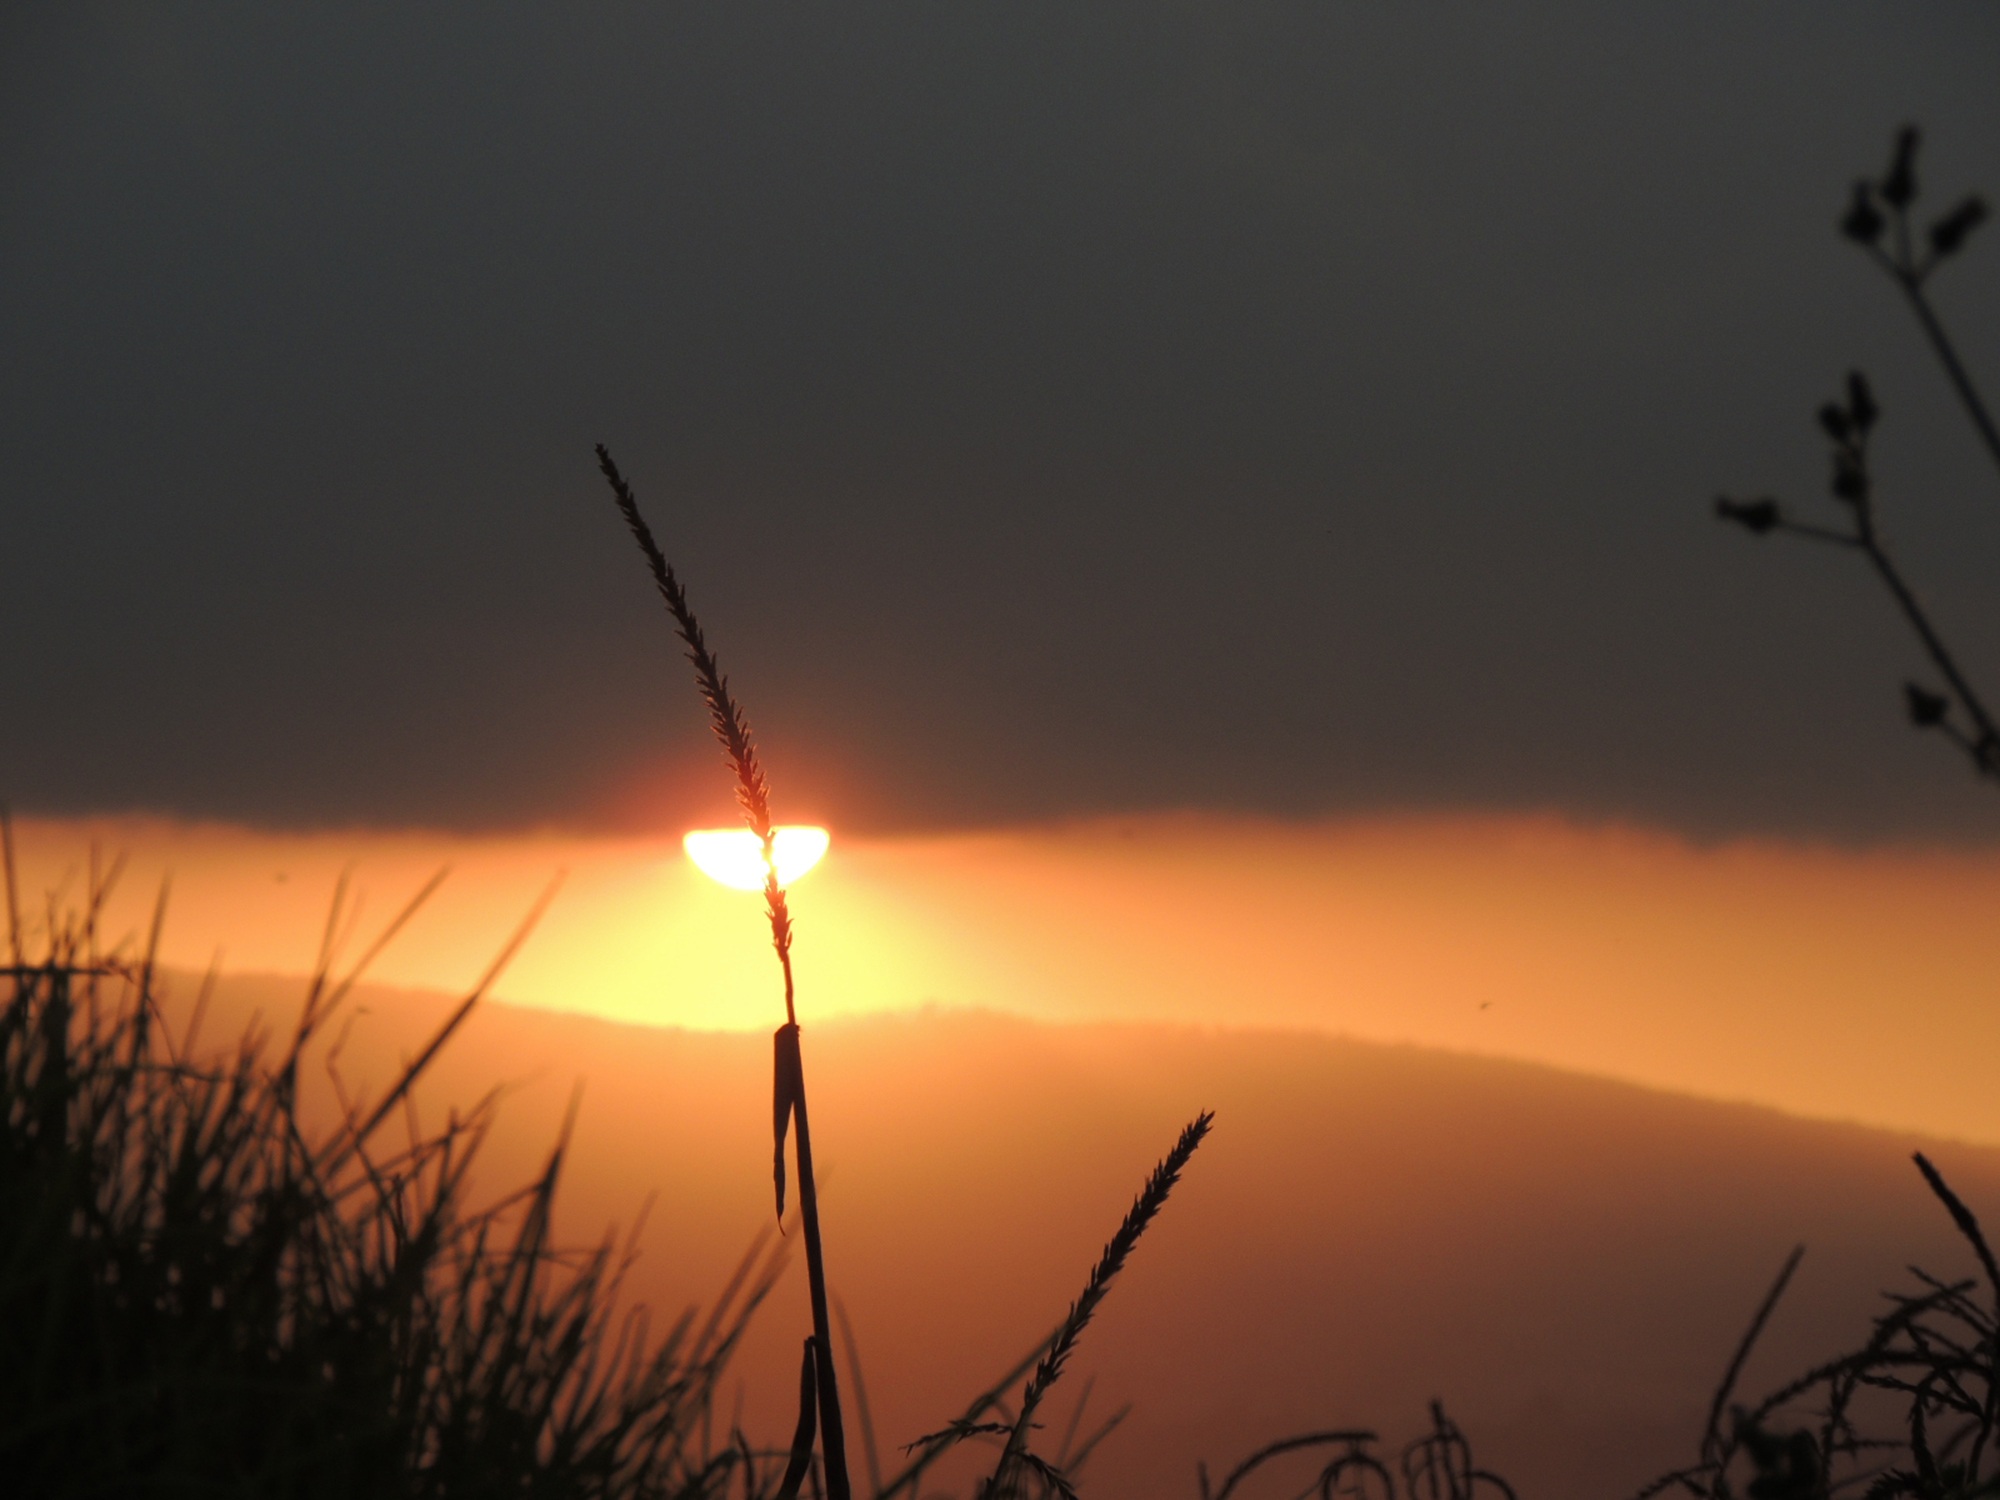
atmospheric phenomenon, sunset, sunrise, dawn, afterglow, morning, horizon, evening, sunlight, sun, dusk, wind, silhouette, line